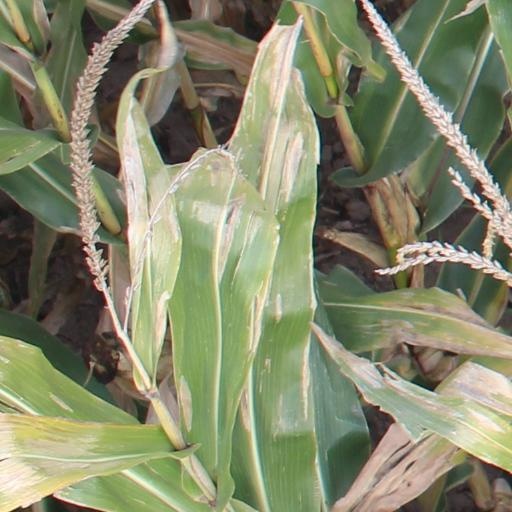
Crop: maize; corn